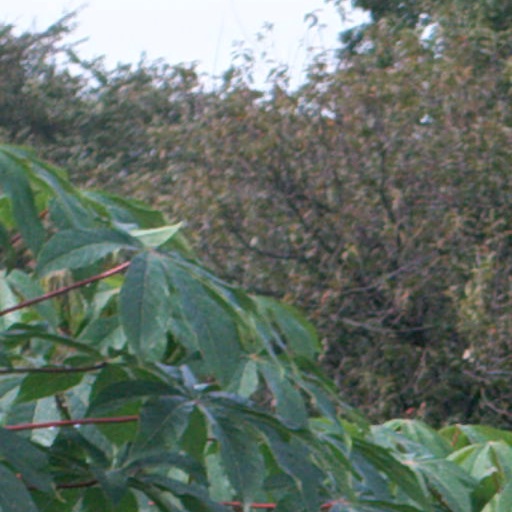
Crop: cassava